Batman/Aliens

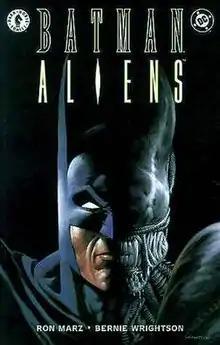
Cover of the trade paperback collection of the first miniseries. Art by Bernie Wrightson.

Batman/Aliens is a crossover between the Batman and "Aliens" comic book franchises. It was published in 1997. A sequel was released in 2003.